Egg decorating in Slavic culture

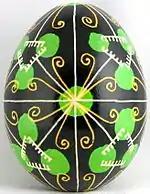
A traditional Ukrainian pysanka with rake motifs

Non-specific flowers are much more common, and consist of the ruzha and others. The ruzha (or rozha) is named after the mallow flower, although it does not resemble one, and is another name given to the eight-pointed star motif. A ruzha can be full, empty, compound, divided or even crooked. It is a sun sign. Other non-specific types often have hyphenated names: potato-flower, strawberry-flower, etc. They are usually simple arrangements of petals, six or more, and bear little resemblance to the plant they are named for.